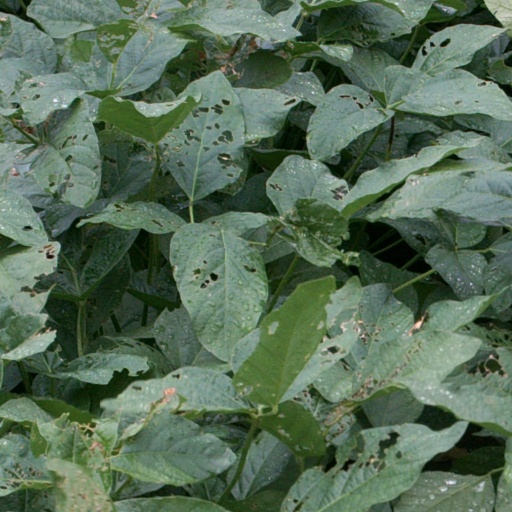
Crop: soybean